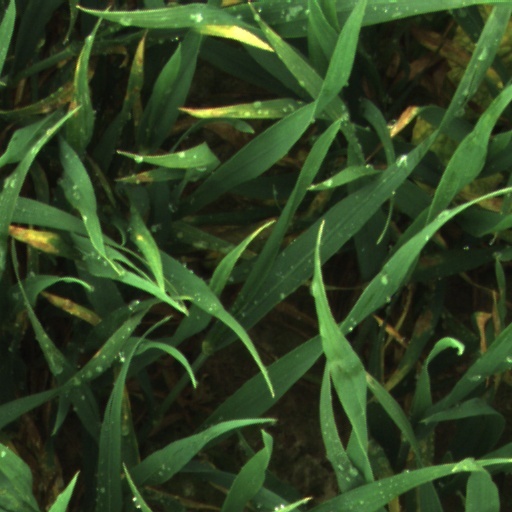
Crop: wheat